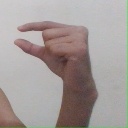
अक्षर: ग